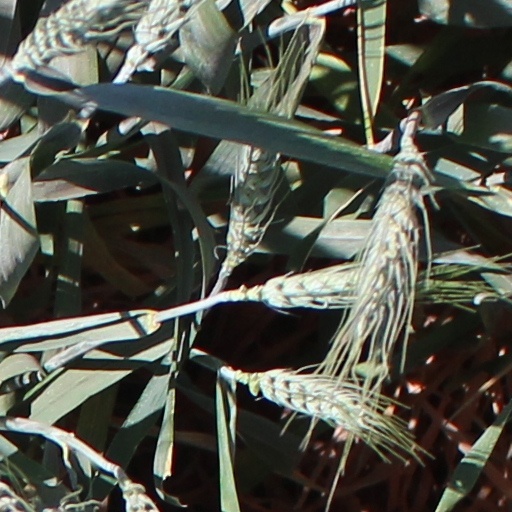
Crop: wheat